Qatna

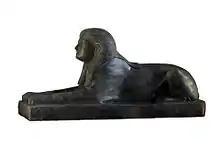
The sphinx of Ita

Finds in "Tomb IV" indicate that Qatna was engaged in long distance trade since its early history. The city's location on the edges of the Syrian steppes turned it into a strategic stop for caravans traveling to the Mediterranean Sea from the east. The countryside surrounding the city provided the key for its success in the Early Bronze Age IV; those lands were capable of supporting both agriculture and pastoralism. Despite the modern scarcity of water, geoarchaeological research on the wadis of the region confirm the abundance of water during the Bronze Age. The land was abundant in pasture lands; when drought struck Mari, Išḫi-Addu allowed its nomads to graze their flocks in Qatna.